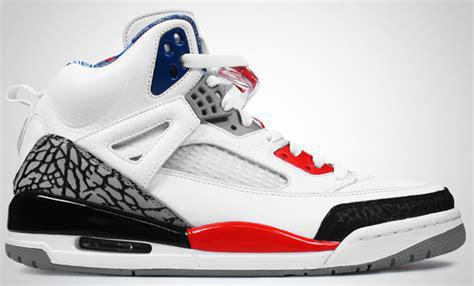
Brand: Jordan
Model: Spizike